Tarocco Bolognese

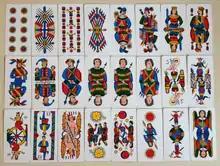
Modern cards by Dal Negro.

The Tarocco Bolognese is a tarot deck found in Bologna and is used to play tarocchini. It is a 62 card Italian suited deck which influenced the development of the Tarocco Siciliano and the obsolete Minchiate deck.